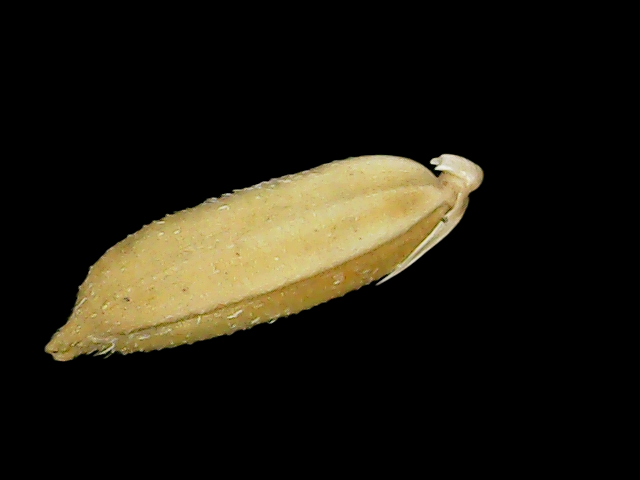
Rice variety: Binadhan11